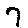
Label: 7